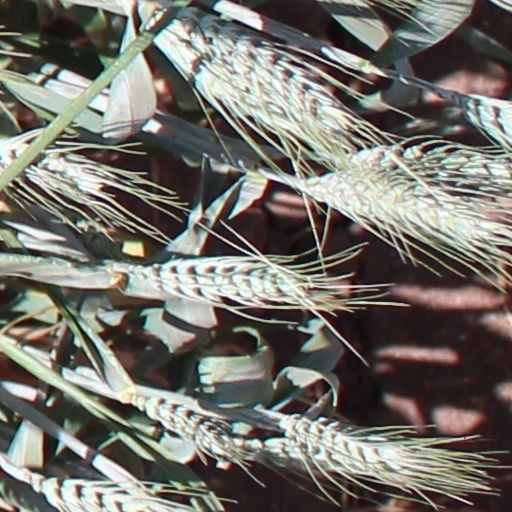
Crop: wheat